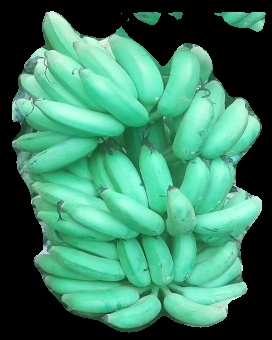
Variety: elakki-bale
Grade: grade1